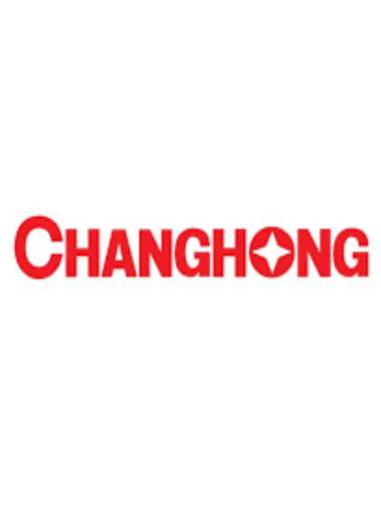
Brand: changhong
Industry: Electronic